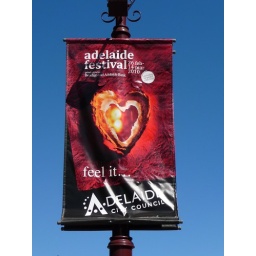
against a very blue sky